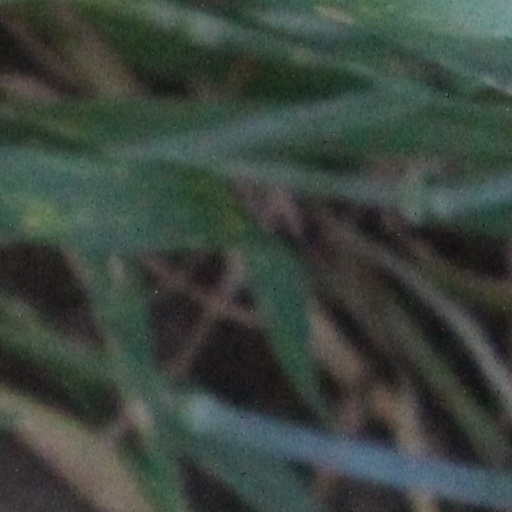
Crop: wheat